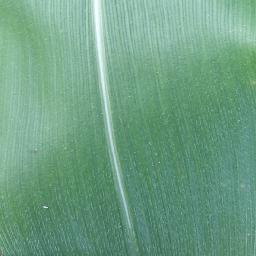
Label: Corn___healthy